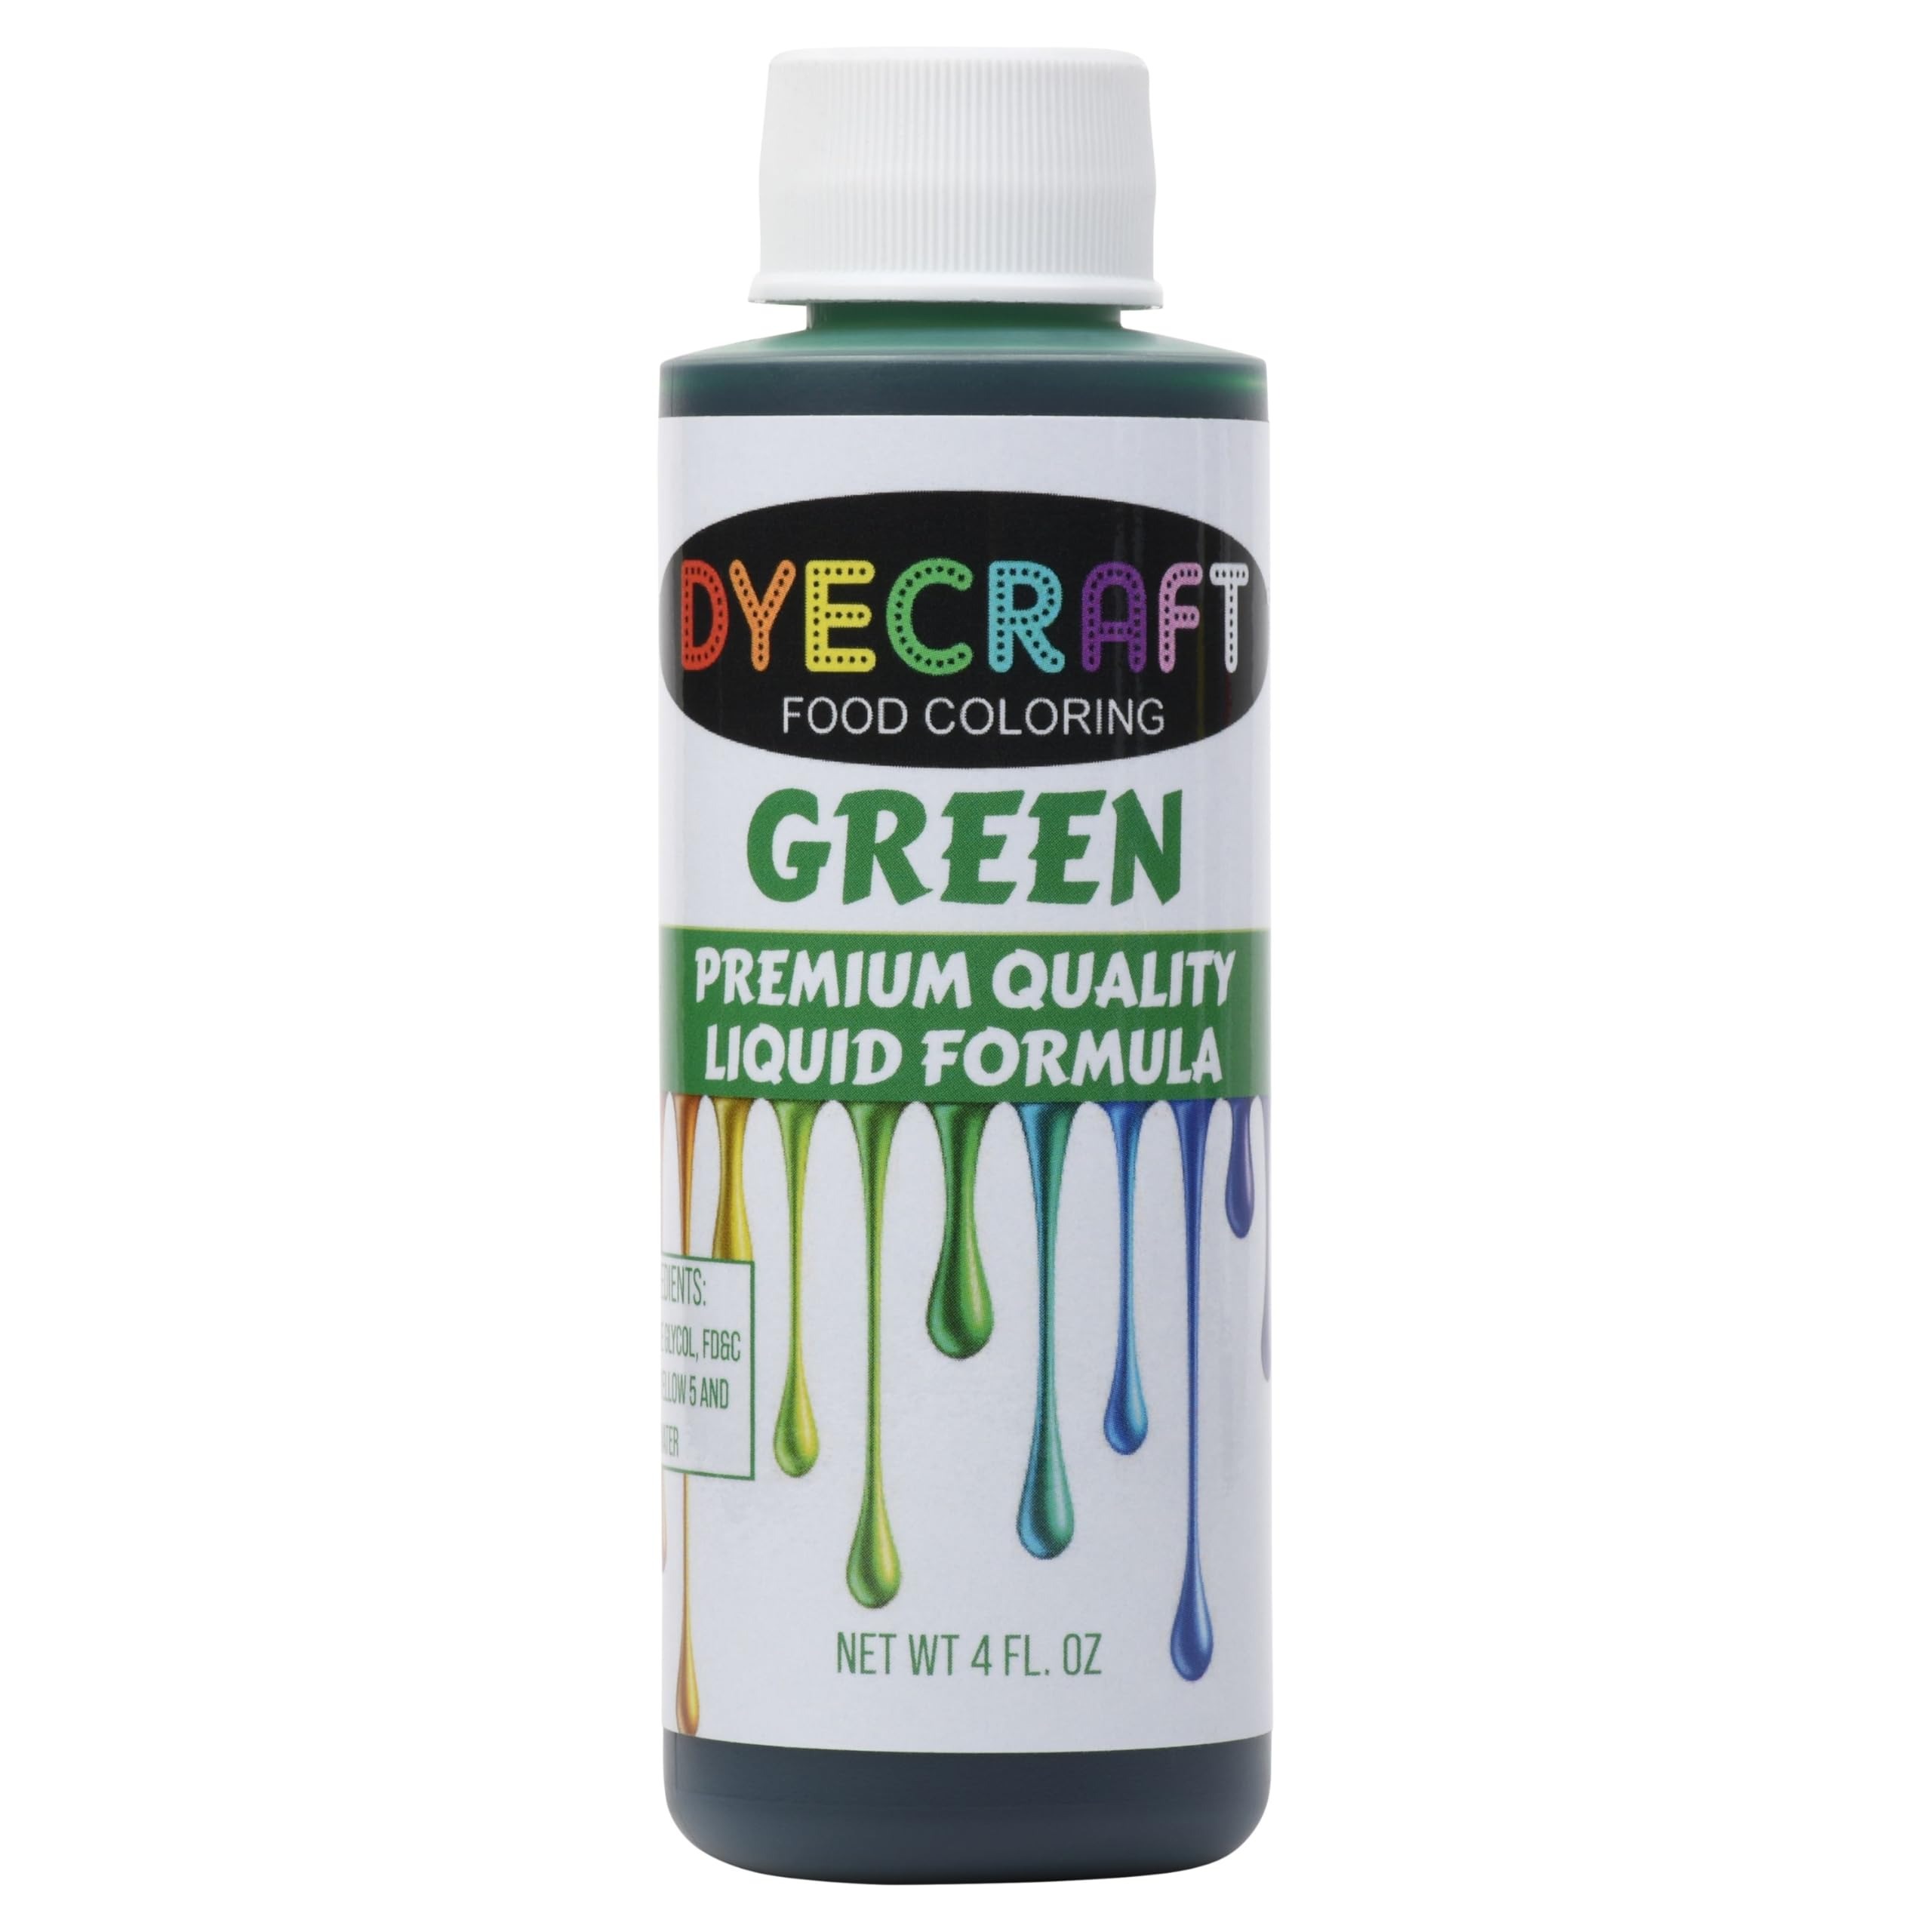
Item Name: DyeCraft® Green Food Coloring (LARGE Bottle) - Perfect for Baking, Arts & Crafts, Decorations and More
Bullet Point 1: 4 Ounce Bottle
Bullet Point 2: Water Soluble
Bullet Point 3: Liquid Formula
Bullet Point 4: Food Safe Product
Bullet Point 5: Made in the U.S.A.
Product Description: DyeCraft Premium Quality Green Food Coloring is perfect for adding dynamic color to any occasion, offering consistent and bold green color time after time. With only a few drops, add brilliant color to cakes, pastries, culinary creations, art, crafts and more. The possibilities are endless. DyeCraft Green Food Coloring provides the best value in today’s marketplace.
Value: 4.0
Unit: Fl Oz

Price: 4.98